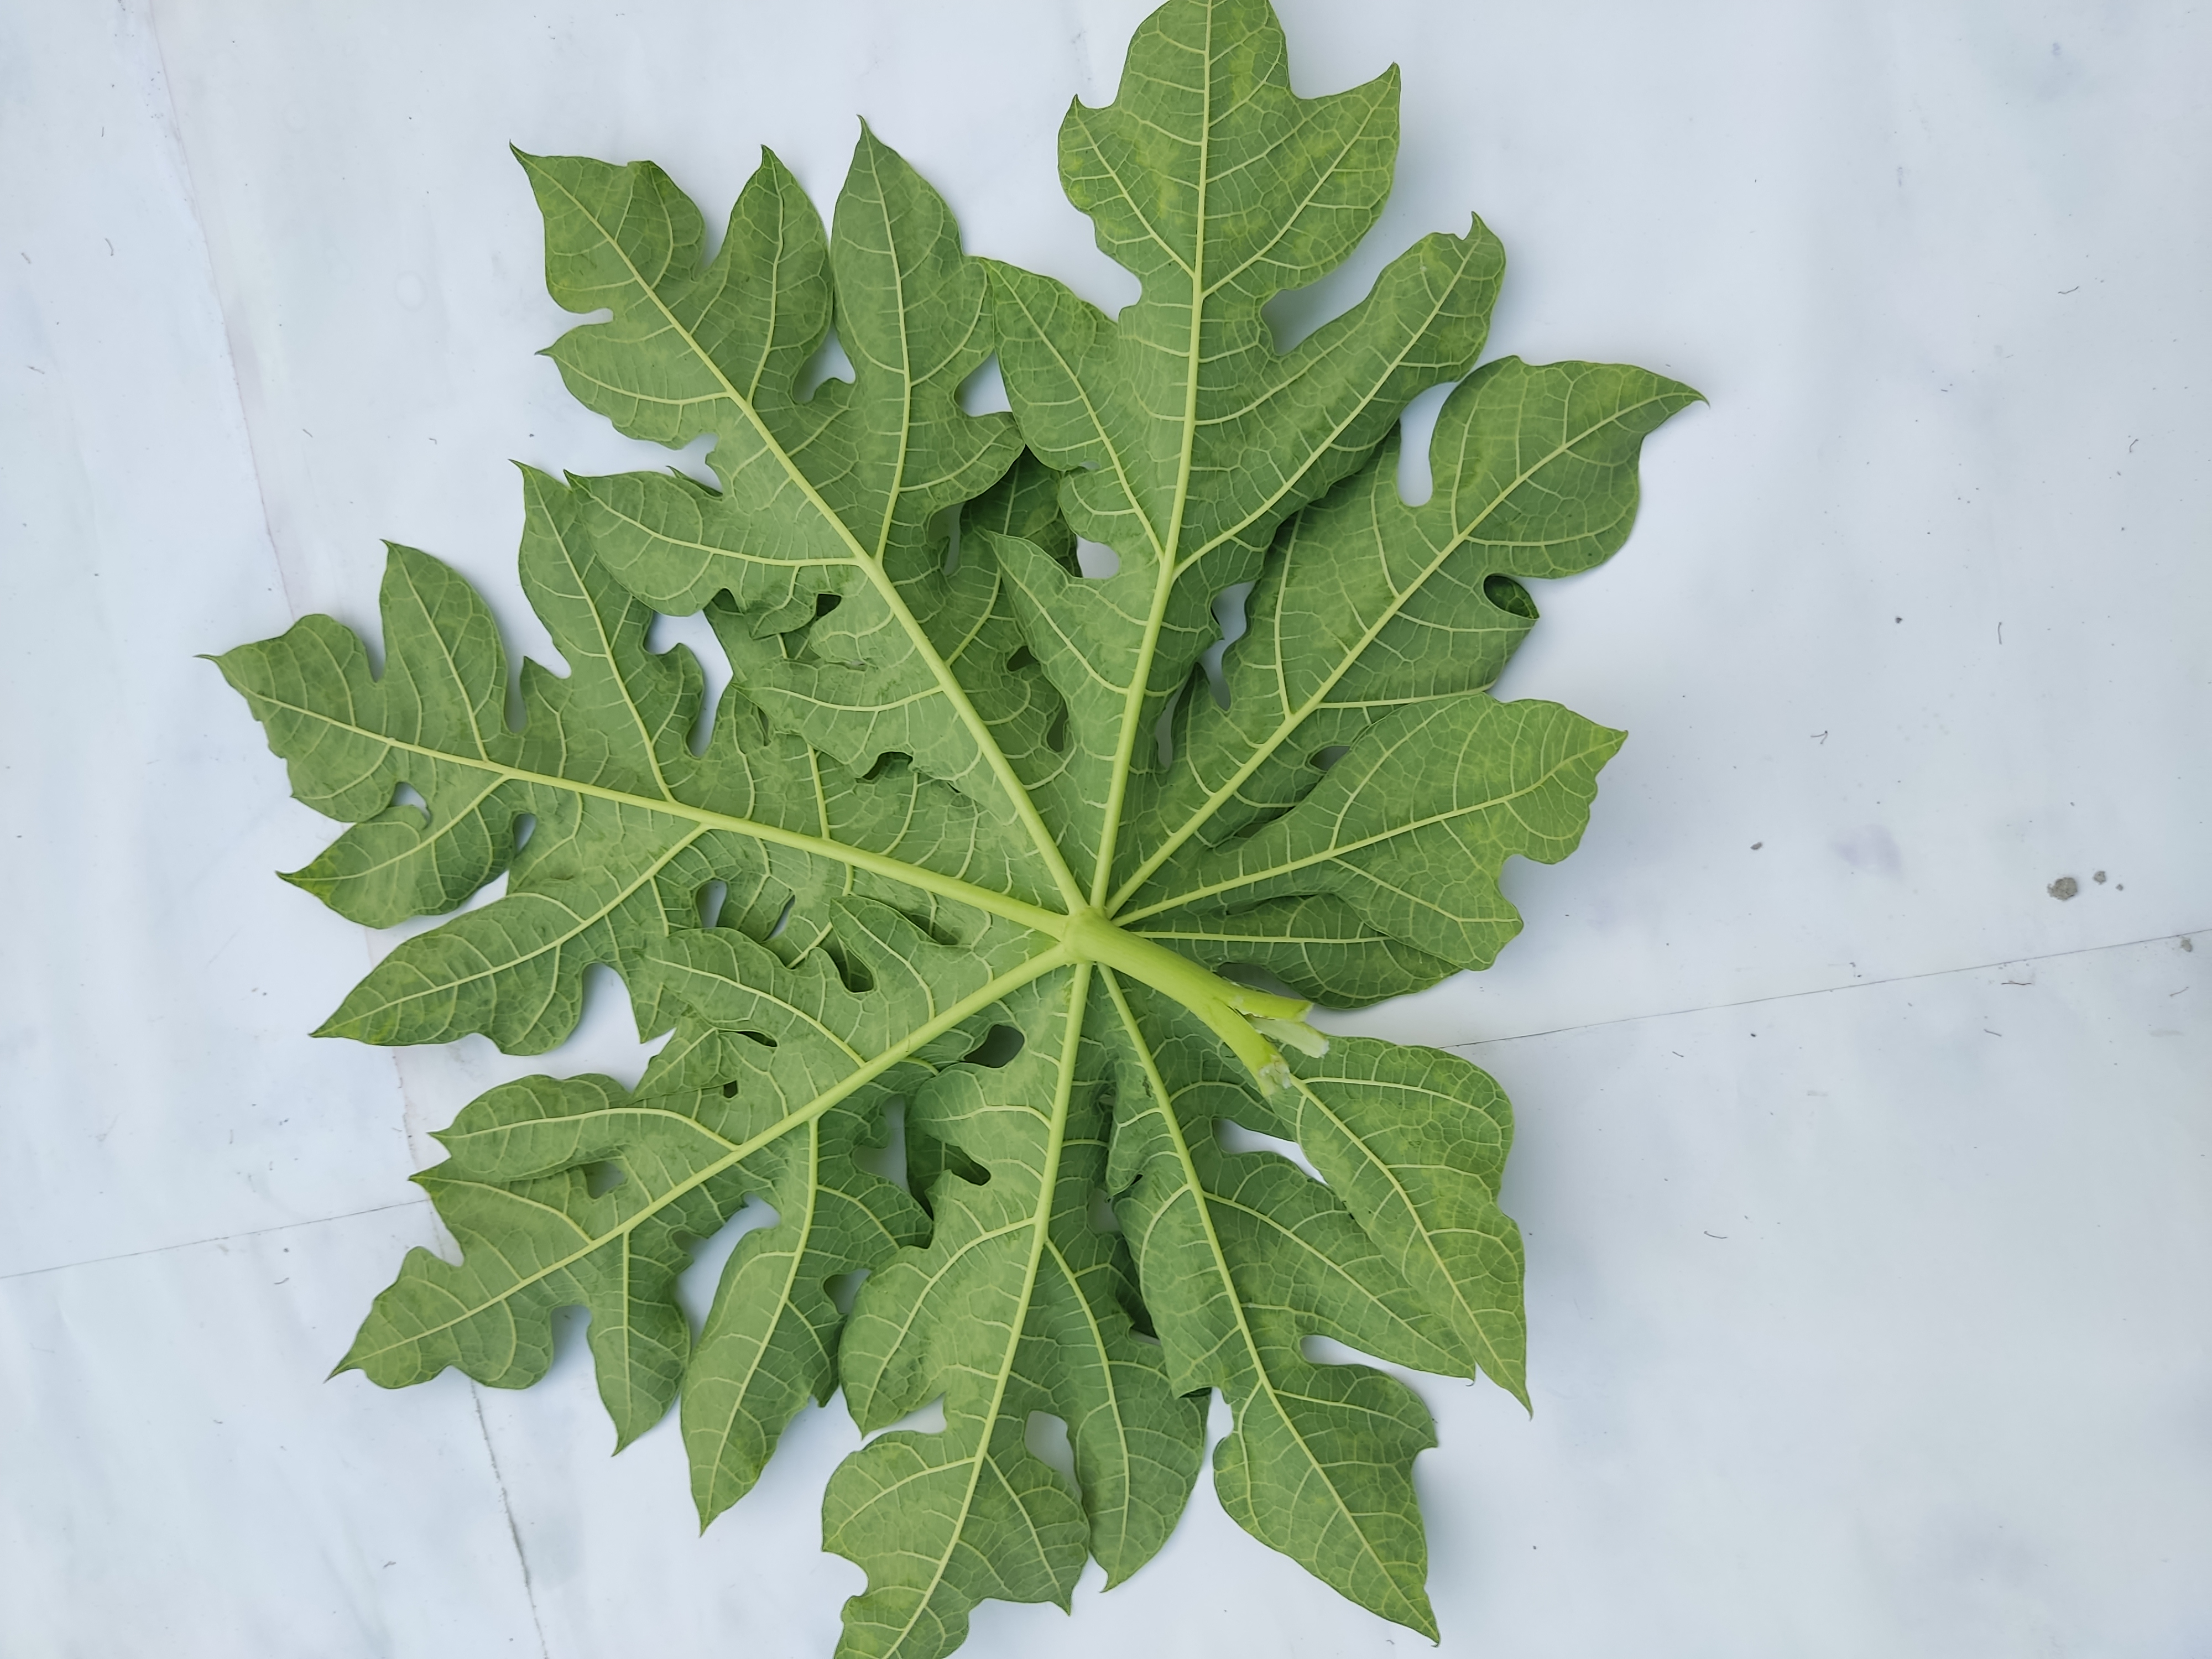
Label: Mosaic